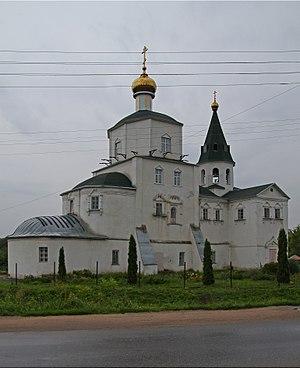
Mtsensk est une ville de l'oblast d'Orel, en Russie, et le centre administratif du raïon de Mtsensk. Sa population s'élevait à 40 704 habitants en 2013. Mtsensk est la troisième plus grande ville de l'oblast, après Orel et Livny.